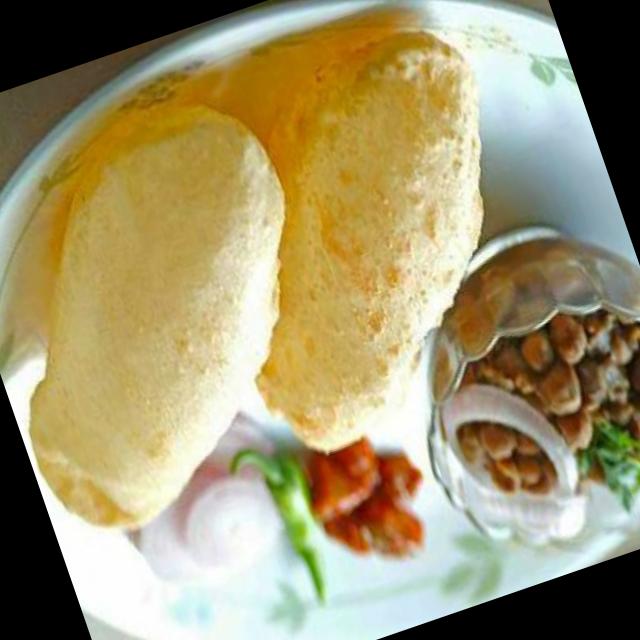
Dish: chole_bhature